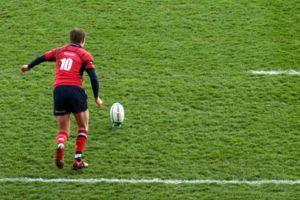
L'équipe d'Irlande de rugby à XV, surnommée le XV du Trèfle, rassemble les meilleurs joueurs professionnels de l'Irlande ainsi que de l'Irlande du Nord dans les compétitions internationales majeures de rugby à XV, la Coupe du monde de rugby à XV et le Tournoi des Six Nations.
Munster Rugby, officiellement the Irish Rugby Football Union Munster Branch, et une des quatre branches de l’Irish Rugby Football Union, est chargée du rugby à XV dans la province irlandaise du Munster. La branche est également responsable de l’équipe provinciale du Munster, qui participe à la Pro14 et à la coupe d'Europe de rugby. Elle fut fondée en 1879.
Le rugby à XV, aussi appelé rugby union dans les pays anglophones, qui se joue par équipes de quinze joueurs sur le terrain avec des remplaçants, est la variante la plus pratiquée du rugby, famille de sports collectifs, dont les spécificités sont les mêlées et les touches, mettant aux prises deux équipes qui se disputent un ballon ovale, joué à la main et au pied.
Le Tournoi des Six Nations est une compétition de rugby à XV, disputée chaque année en février et mars par les équipes d'Angleterre, d'Écosse, de France, du pays de Galles, d'Irlande et d'Italie.
Ronan John Ross O'Gara, né le 7 mars 1977 à San Diego aux États-Unis, est un ancien joueur de rugby à XV irlandais qui évolue au poste de demi d'ouverture avec l'équipe d'Irlande et la province du Munster.